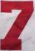
Number: 7